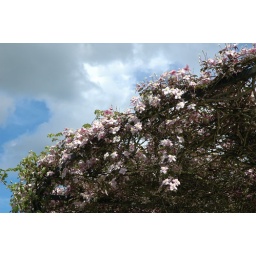
Crab apple against the clouds